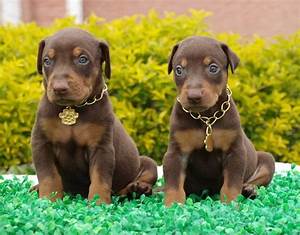
Label: cane